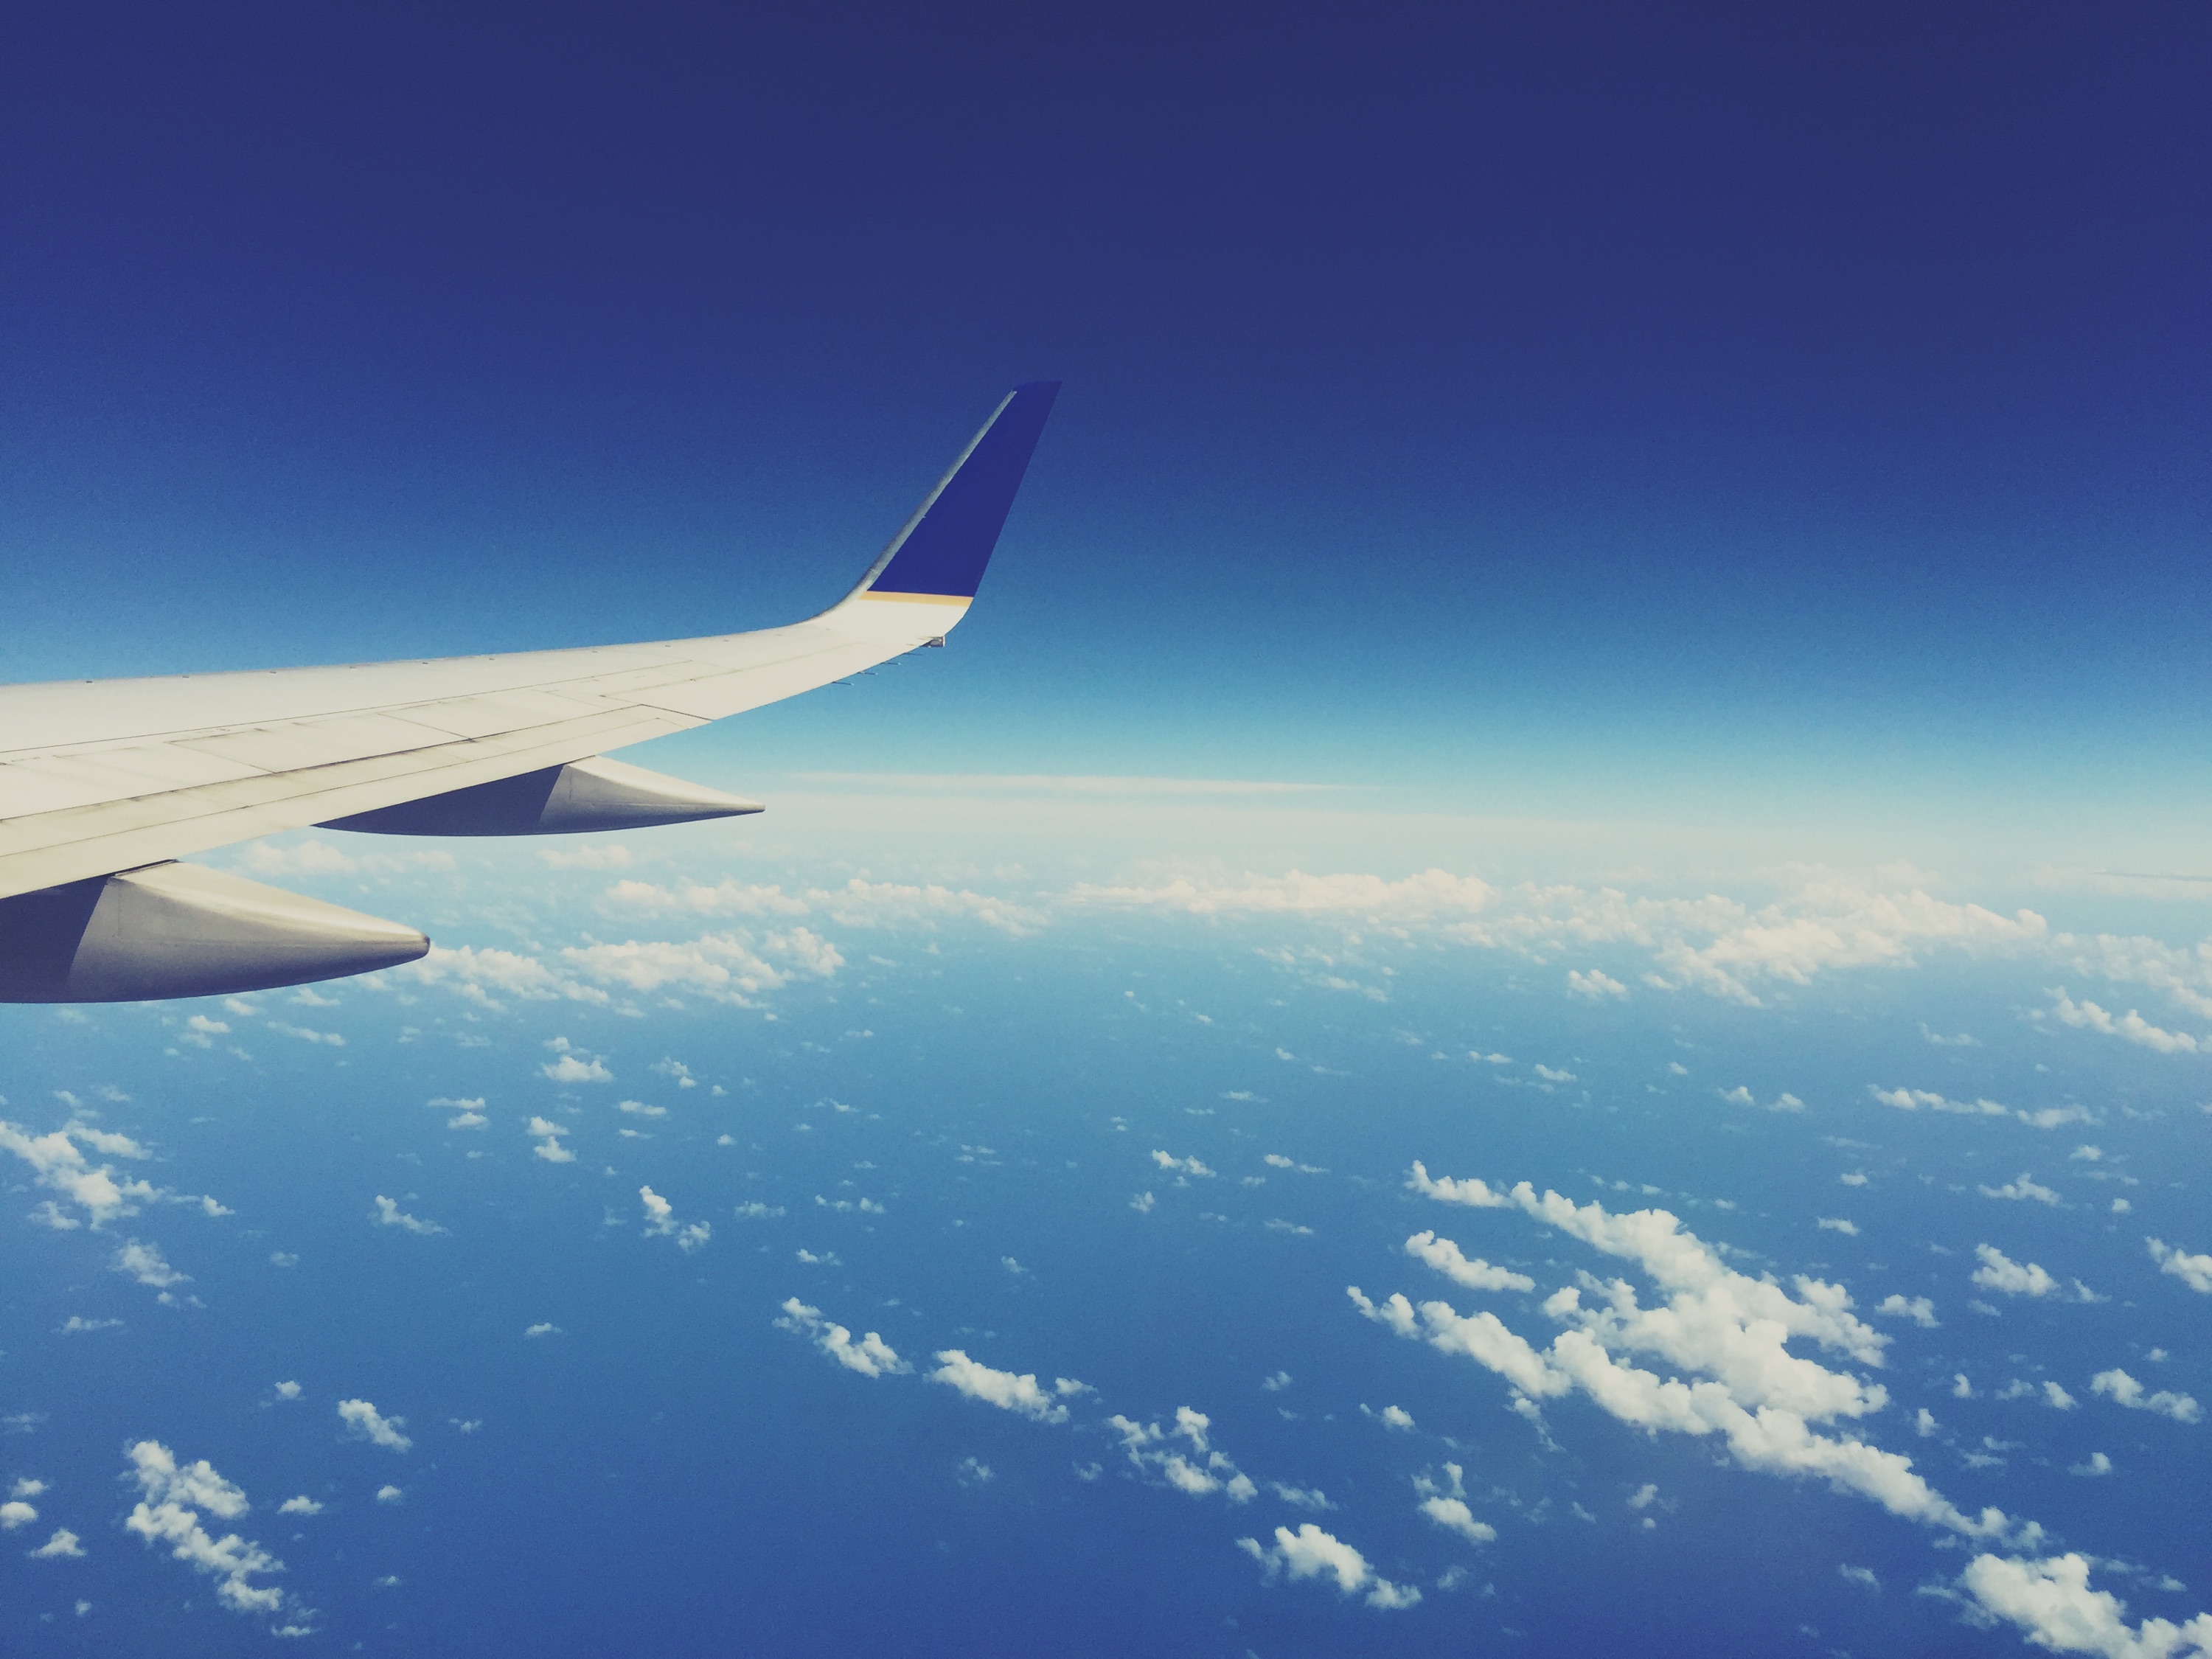
wing, sky, atmosphere, airplane, aircraft, vehicle, airline, aviation, flight, airliner, boeing, jet aircraft, air travel, atmosphere of earth